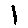
Label: 1